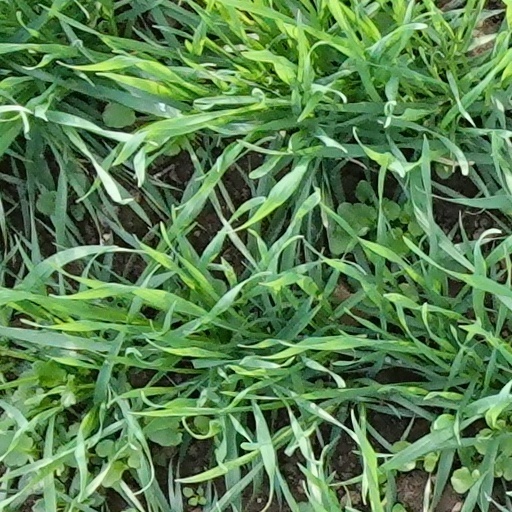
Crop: wheat